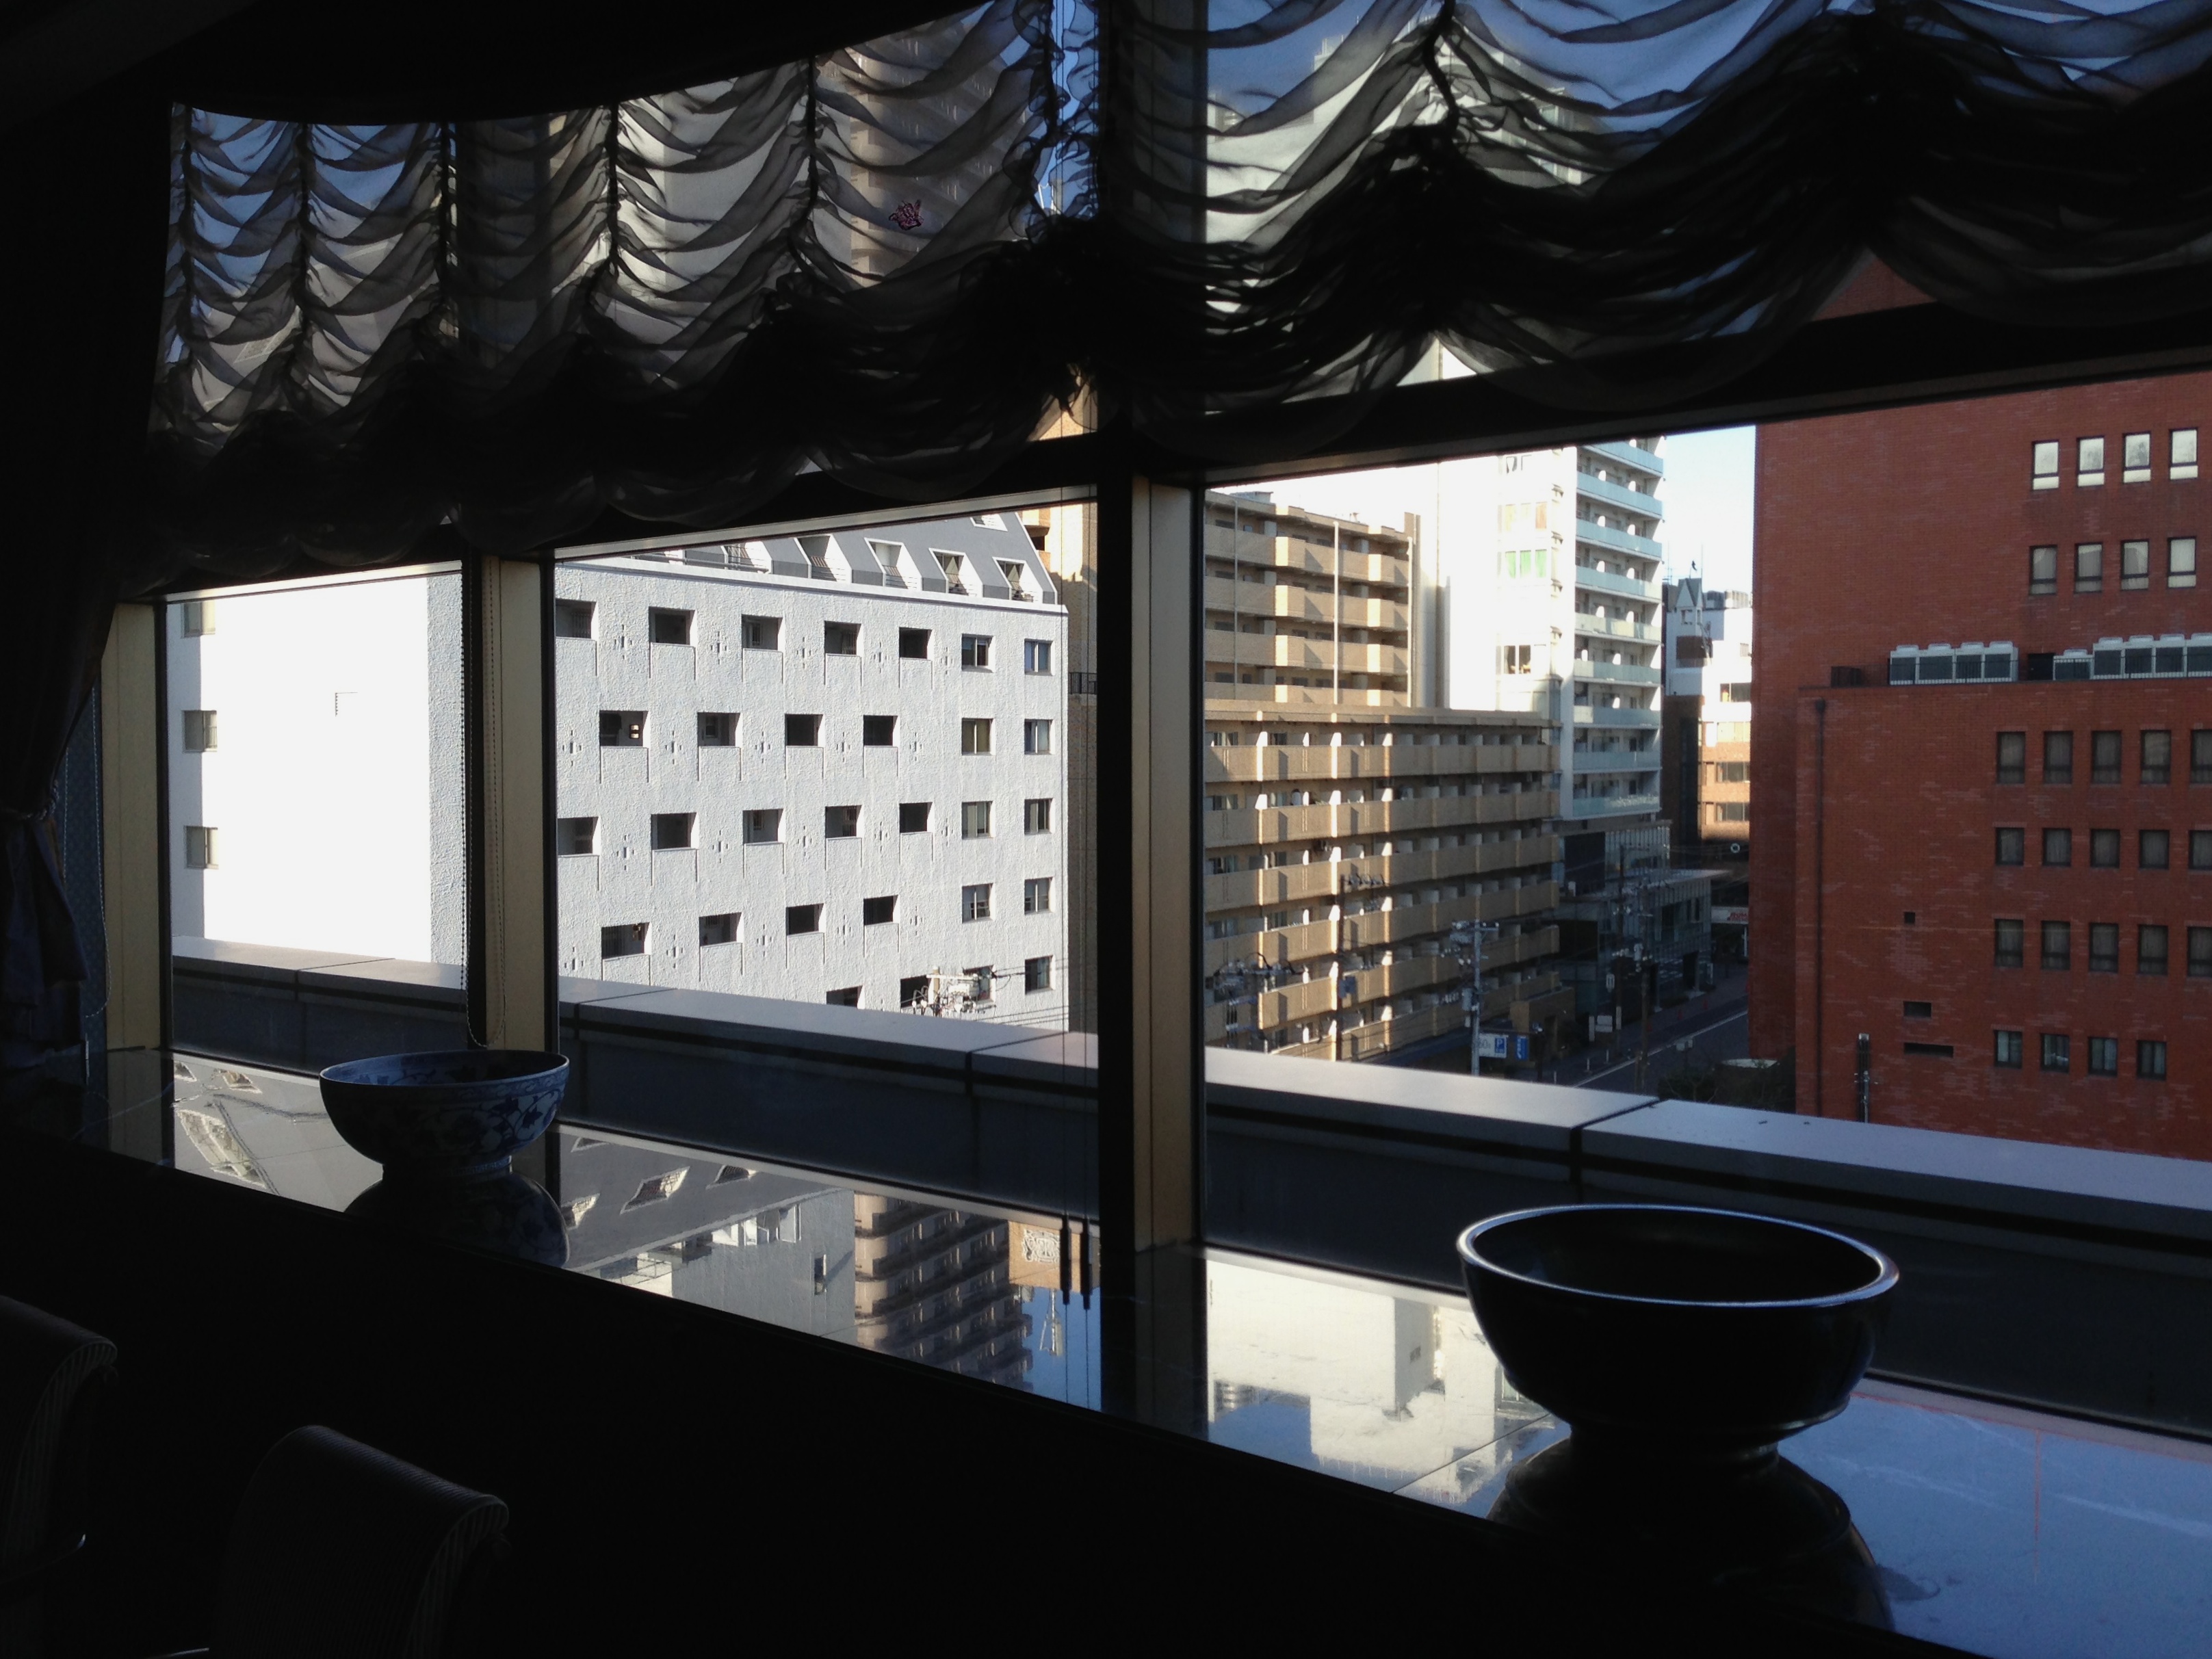
bar, interior design, design, window covering